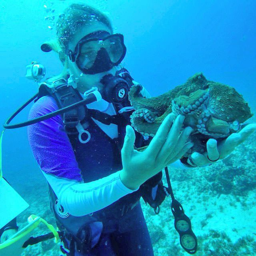
diving , how women chased her dreams to dive in order to learn about the world beneath the surface .